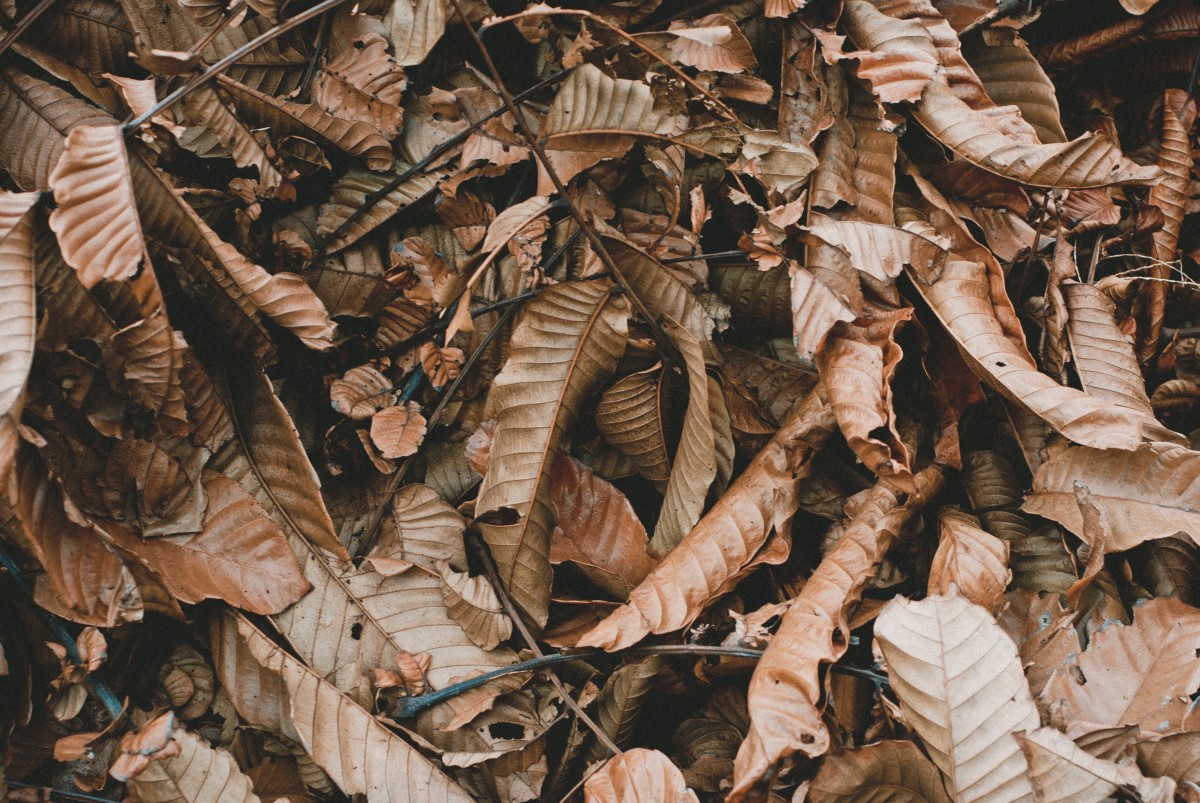
Tags: leaf, fall, pile, autumn, brown, cool image